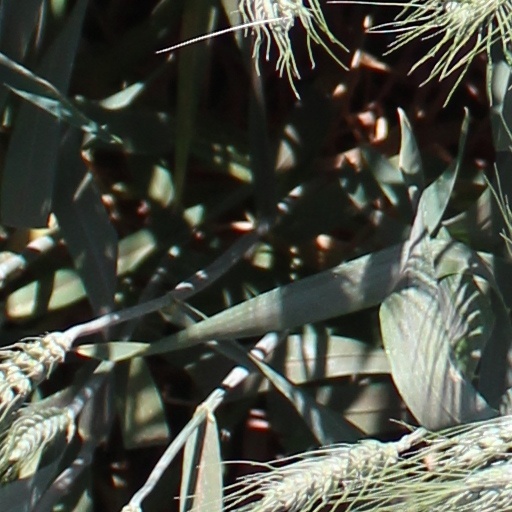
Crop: wheat